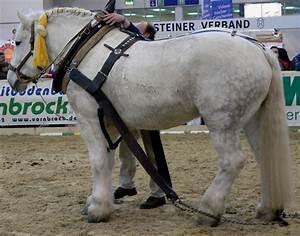
horse